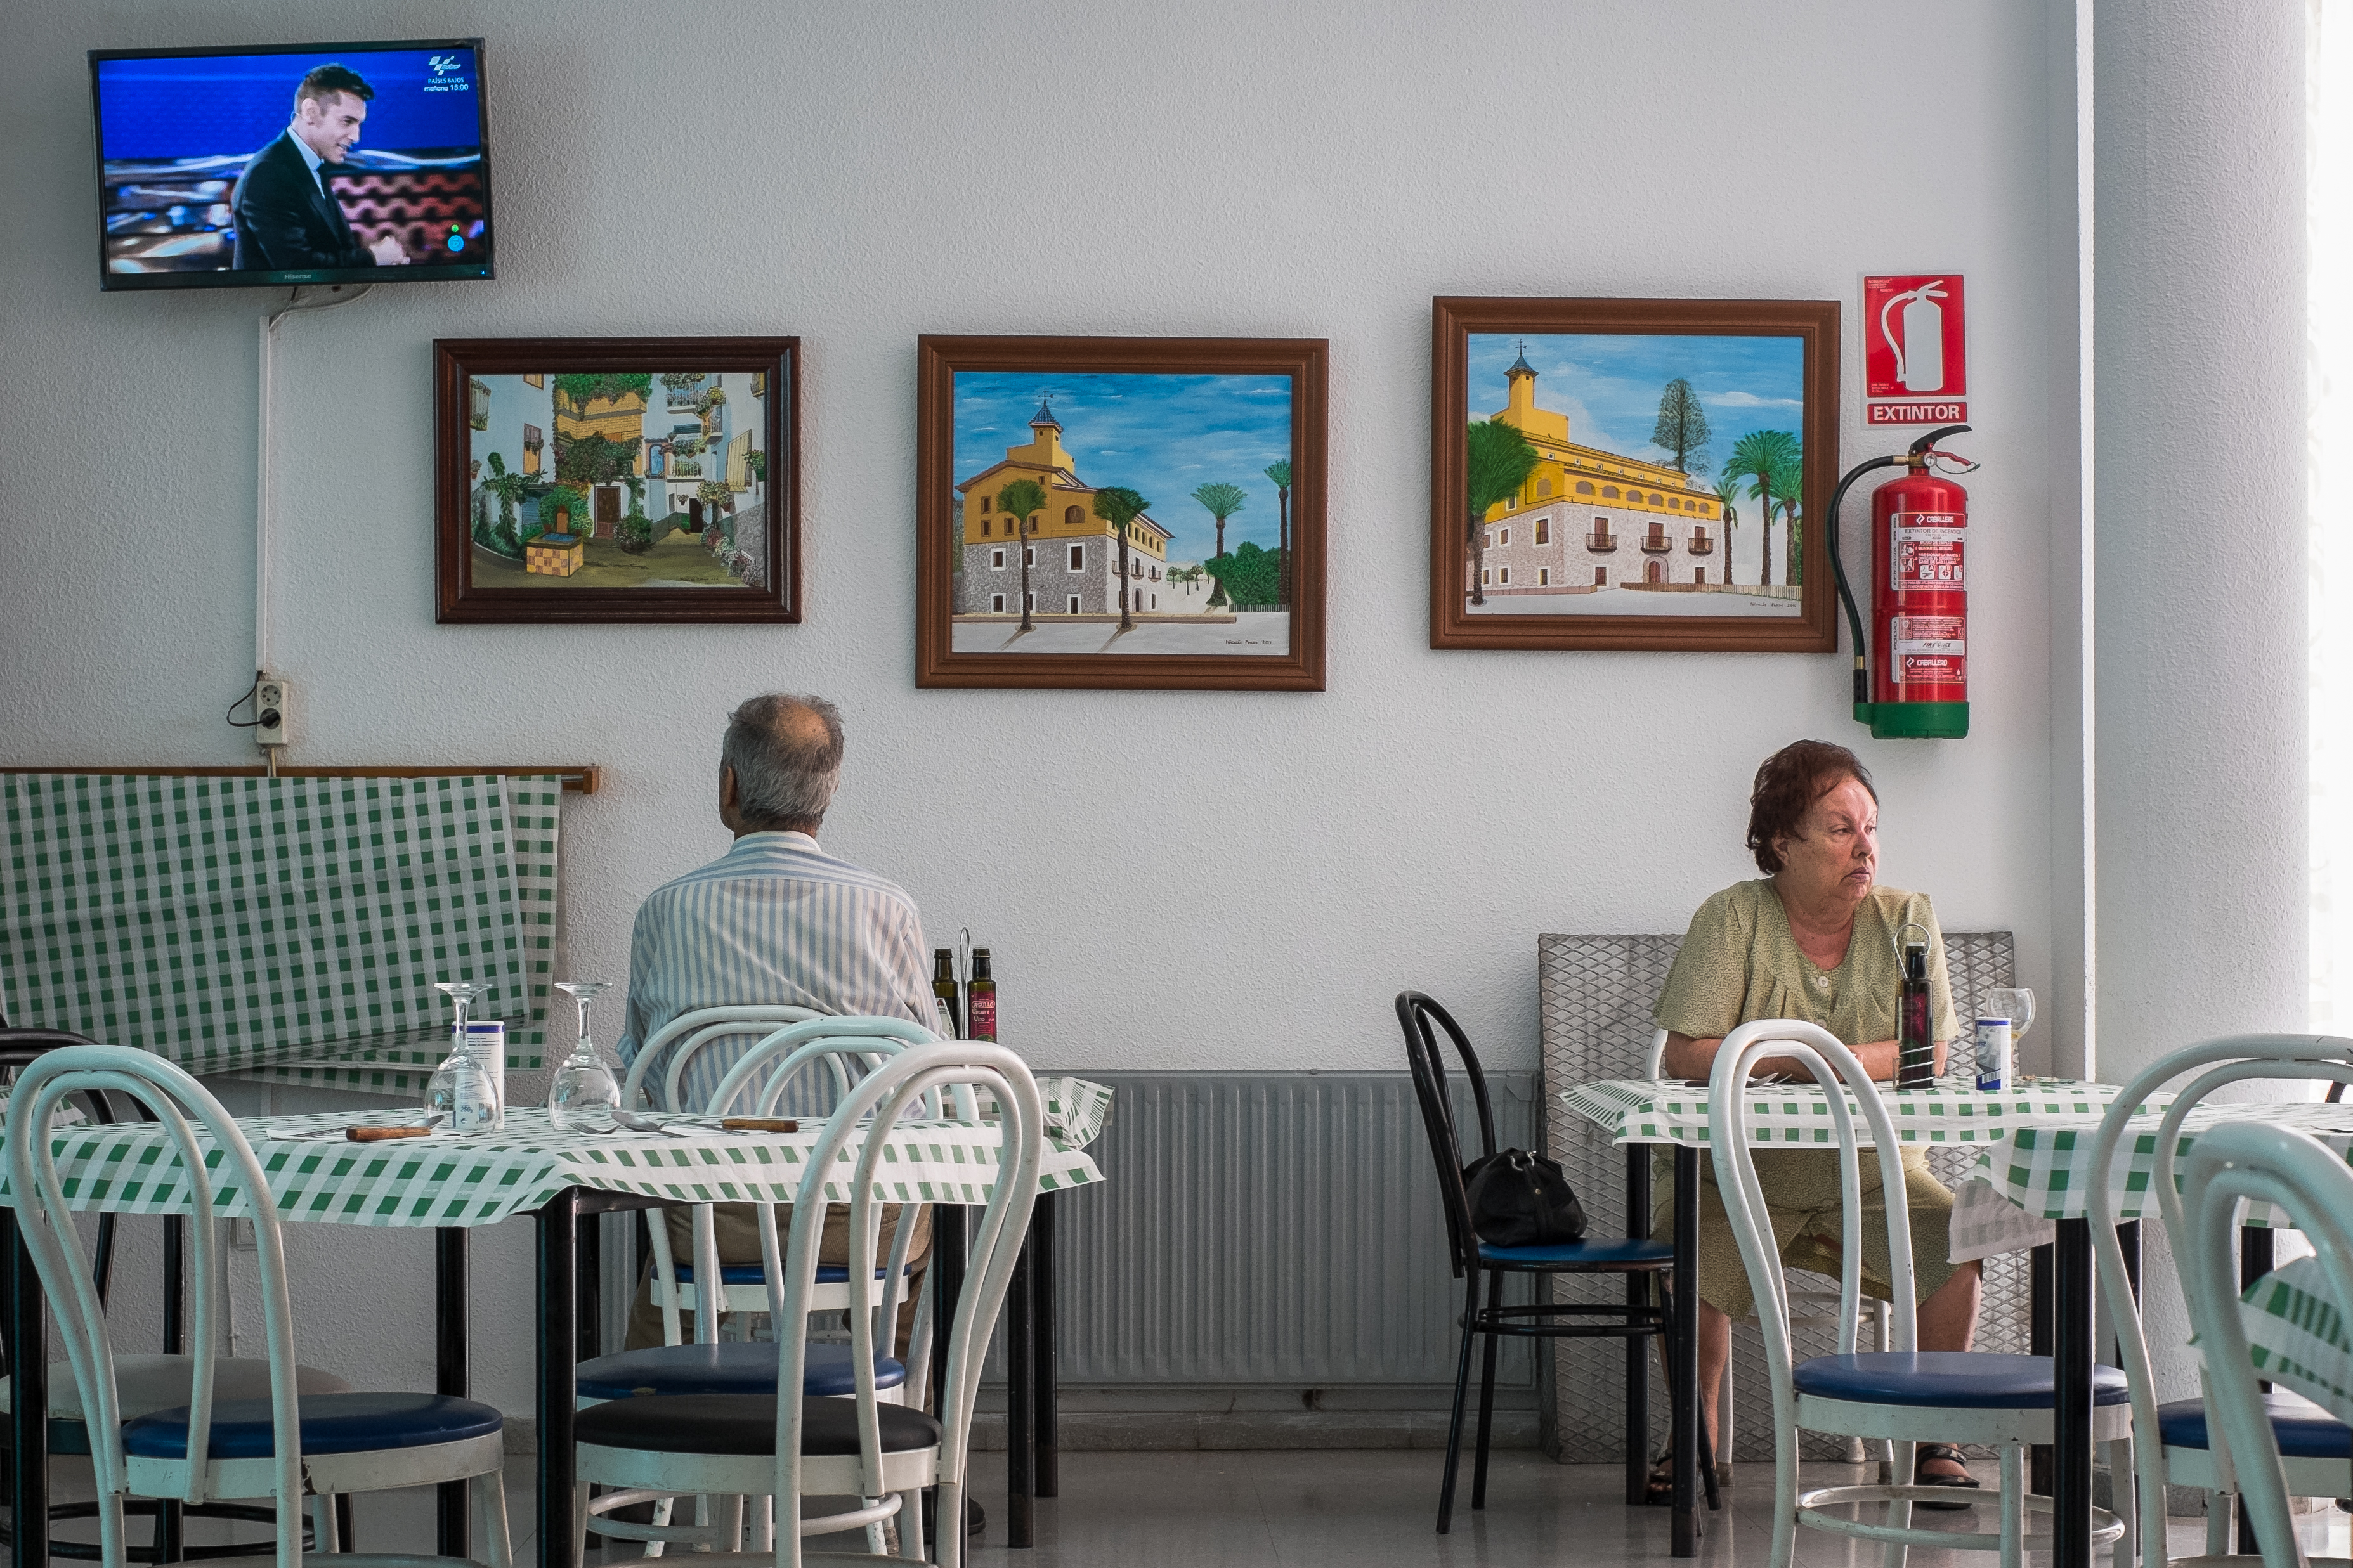
socializing, room, conversation, classroom, willyverhulst